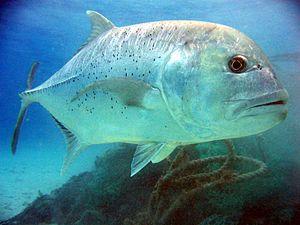
Caranx, les Carangues en français, est un genre de poissons de la famille des Carangidae.
Caranx ignobilis, communément nommée Carangue à grosse tête, est une espèce de poissons marins démersale de la famille des Carangidae.
Le terme carangue désigne plusieurs espèces de poissons océaniques de la famille des carangidés.